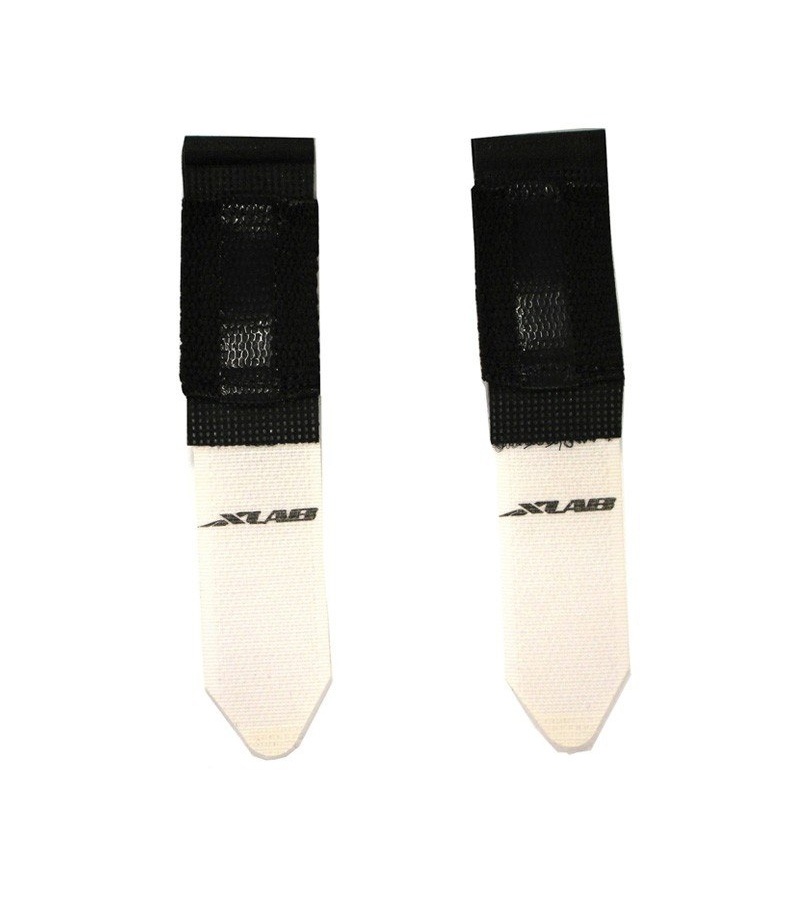
XKV Strap (Set of 2) - Torpedo Kompact & Versa*
Brand: XLAB
2 reinforced Straps for the Torpedo Kompact or the Torpedo Versa Hydration System.
Category: Sporting Goods > Outdoor Recreation > Hydration System Accessories > Hydration Bags